Tagbanwa

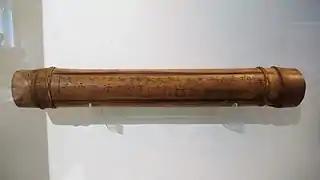
A Tagbanwa musical instrument (tube zither) made of bamboo inscribed with Tagbanwa script.

Complementing the rich Tagbanwa rituals and social gatherings in the past was an assortment of musical instruments. These included the aruding or jaw harp; the babarak or nose flute; the tipanu or mouth flute; the pagang and tibuldu, two variations of the bamboo tube zithers; the kudlung or boat lute; the gimbal or drum, whose top was made from the skin of the bayawak or monitor lizard; and the tiring, composed of lengths of bamboo with openings of various sizes producing different notes when struck with a stick. In addition, there were two generic types of gongs obtained from the shallow babandil. The mouth flute is still in use, and the gongs and drums are still played during rituals. Modern acoustic type guitar and the ukulele, which is fashioned from a half coconut shell, supplant the other instruments.